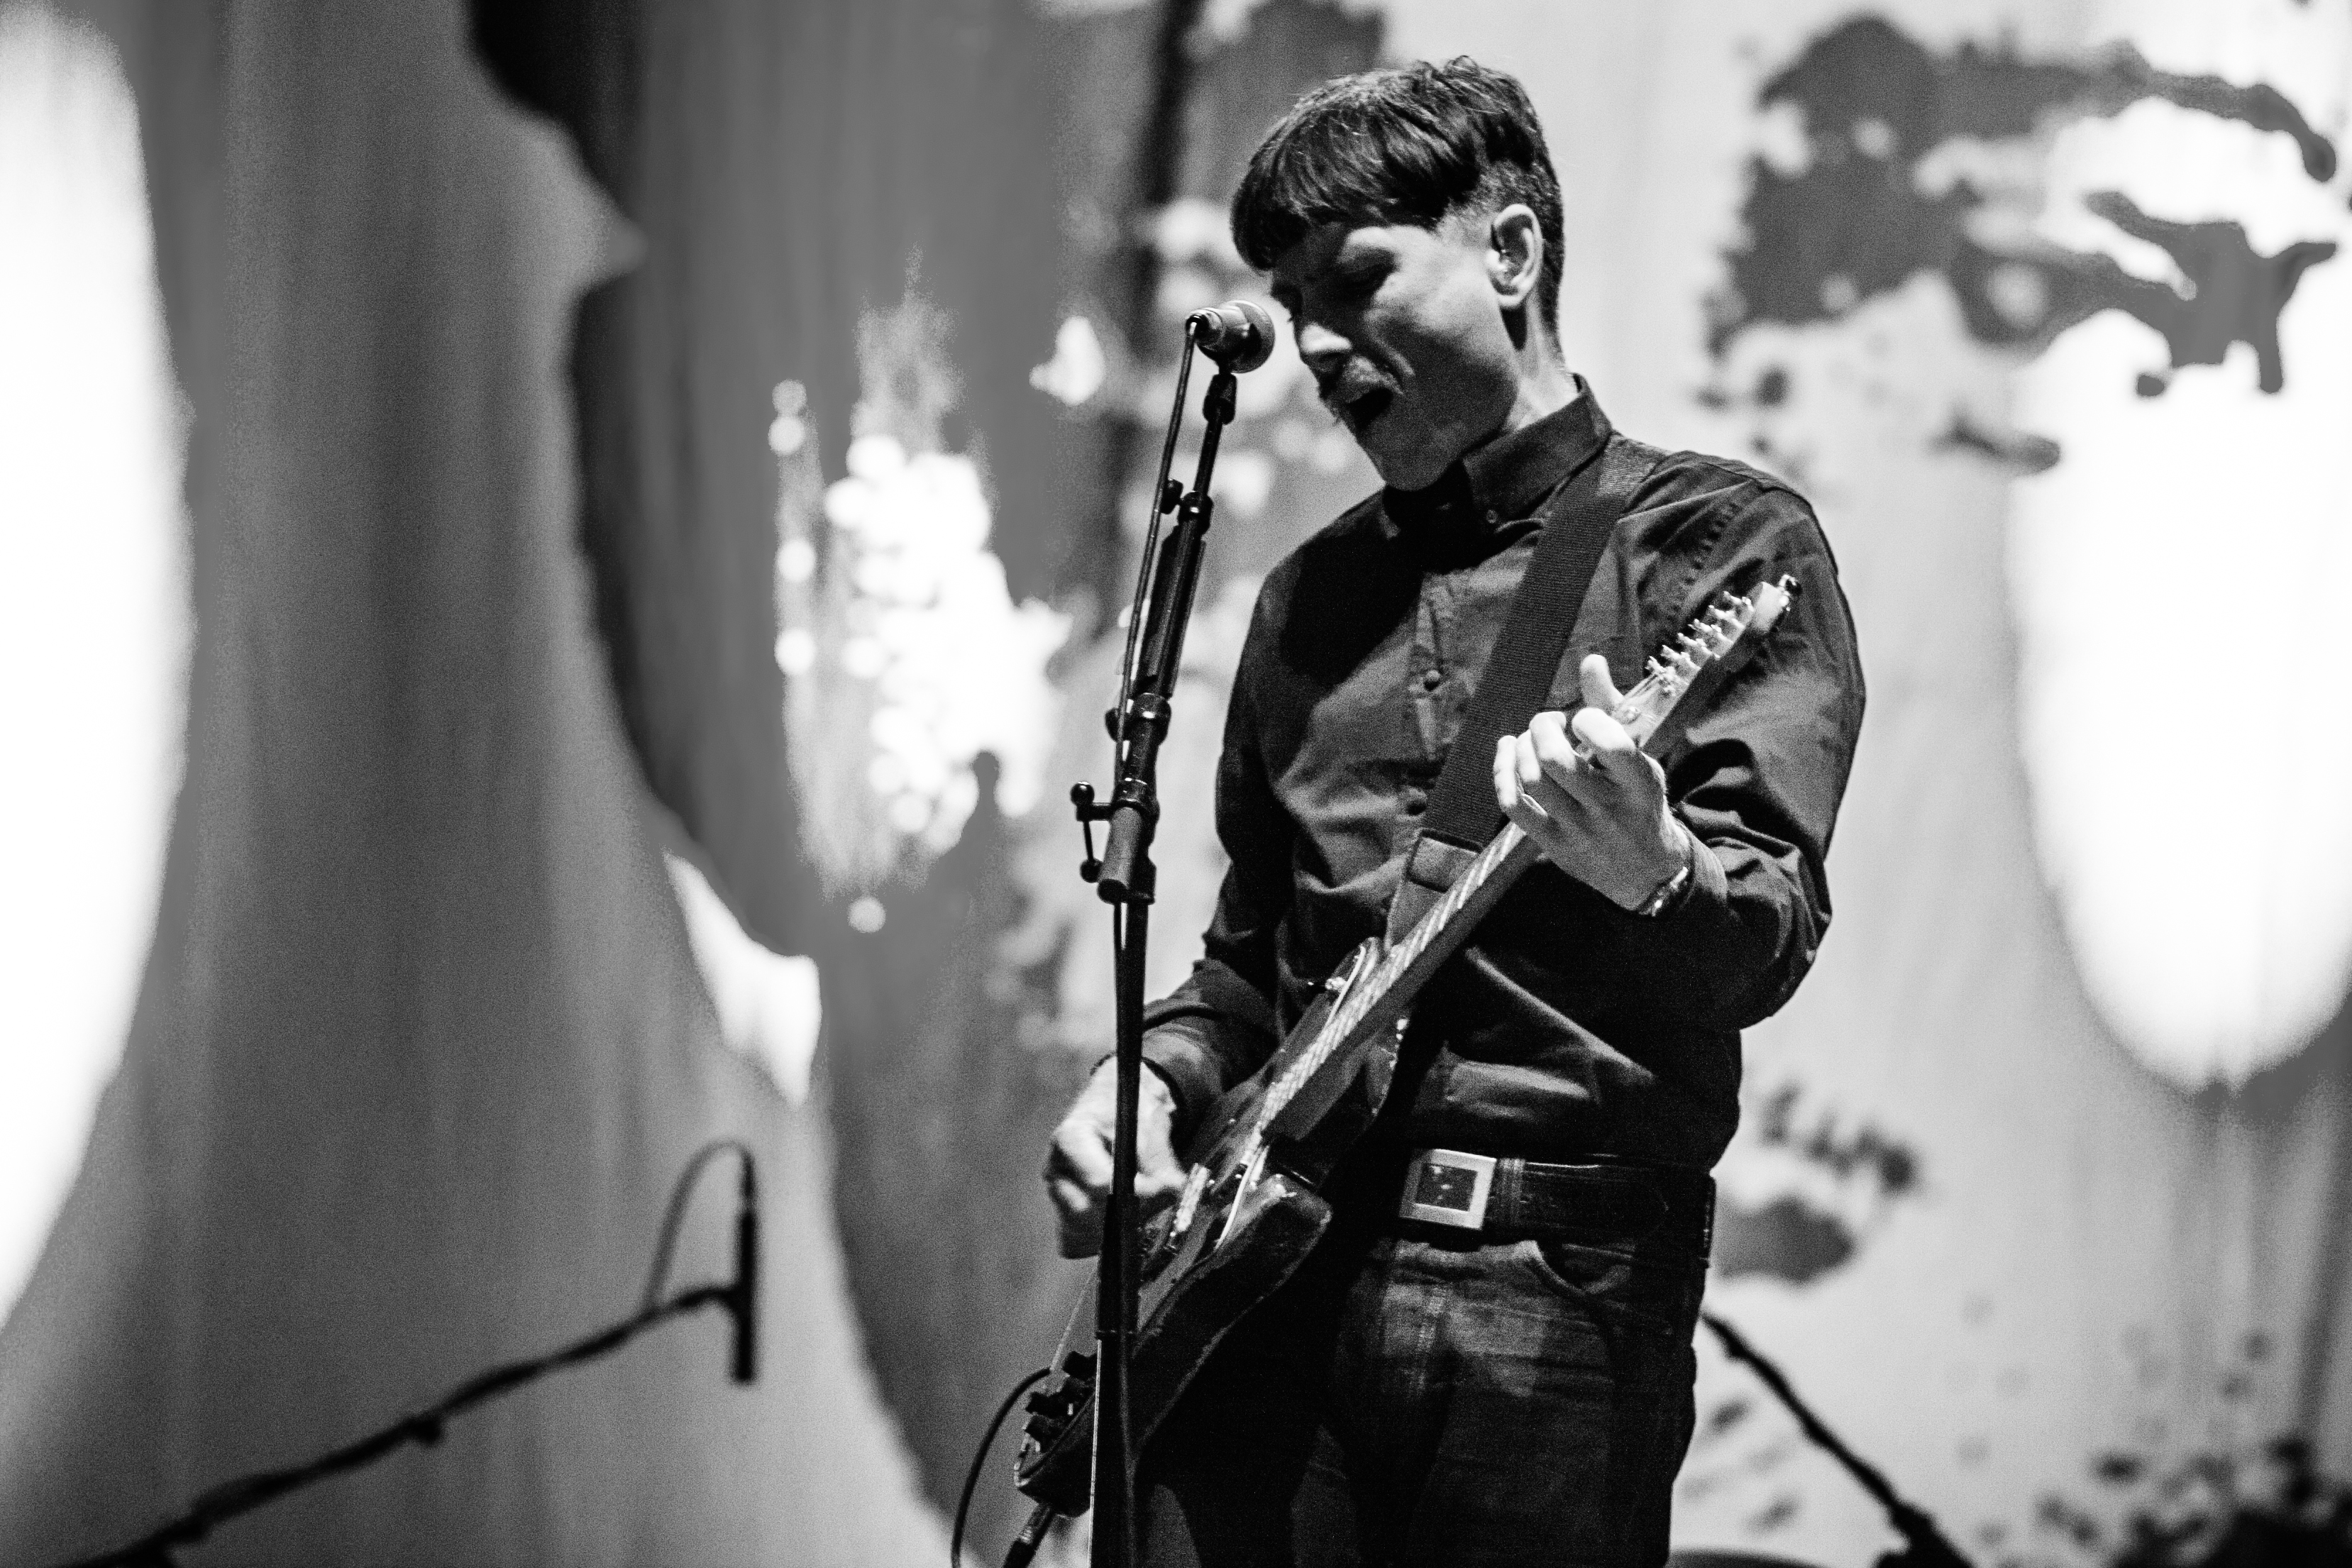
person, music, black and white, white, concert, live, musician, black, monochrome, festival, 2012, dour, franz, ferdinand, dour2012, franzferdinand, performance, bassist, singing, guitarist, entertainment, monochrome photography